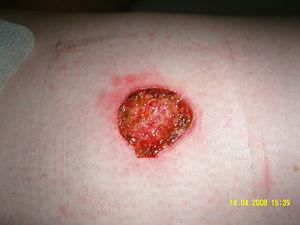
La greffe ou transplantation cutanée est l'utilisation d'un morceau de peau pour recouvrir une plaie et des brûlures, soit dans un but de cicatrisation par le tissu apporté, soit comme pansement.